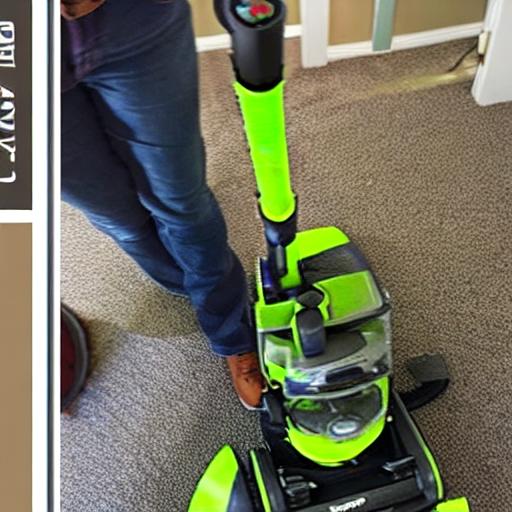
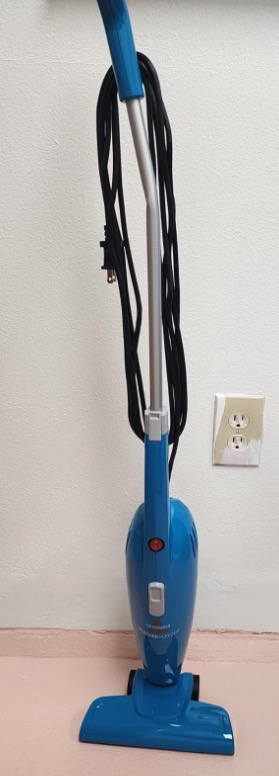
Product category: items_vacuum
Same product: no